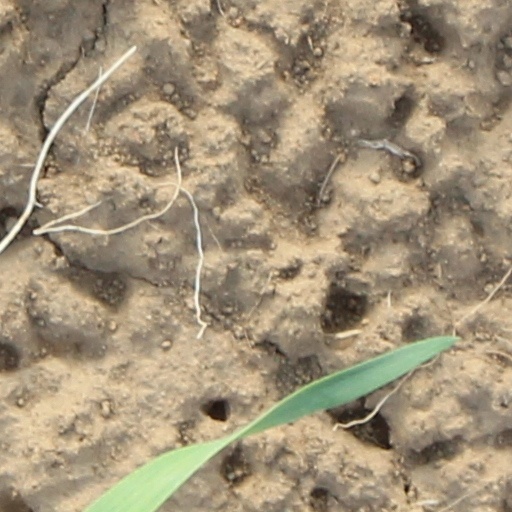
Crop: wheat